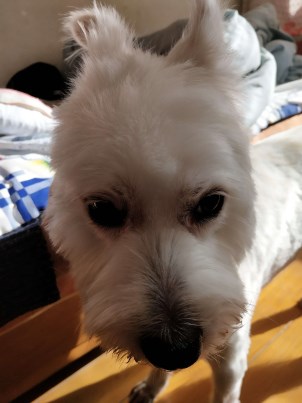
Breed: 3336-n000121-chinese_rural_dog